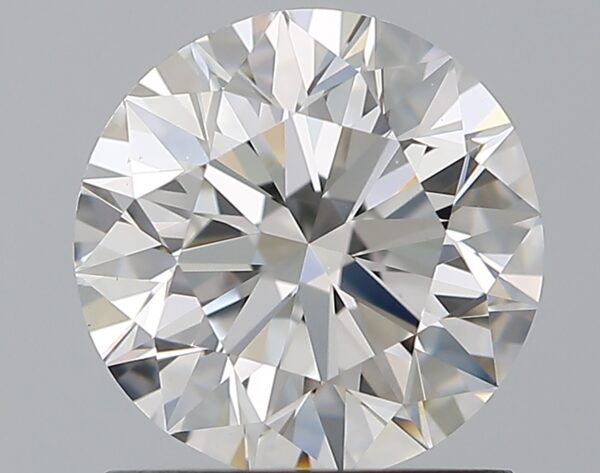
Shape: round
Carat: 1.2
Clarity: VVS2
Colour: F
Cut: EX
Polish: EX
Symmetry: EX
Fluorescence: M
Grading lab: GIA
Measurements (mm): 6.73 x 6.78 x 4.23